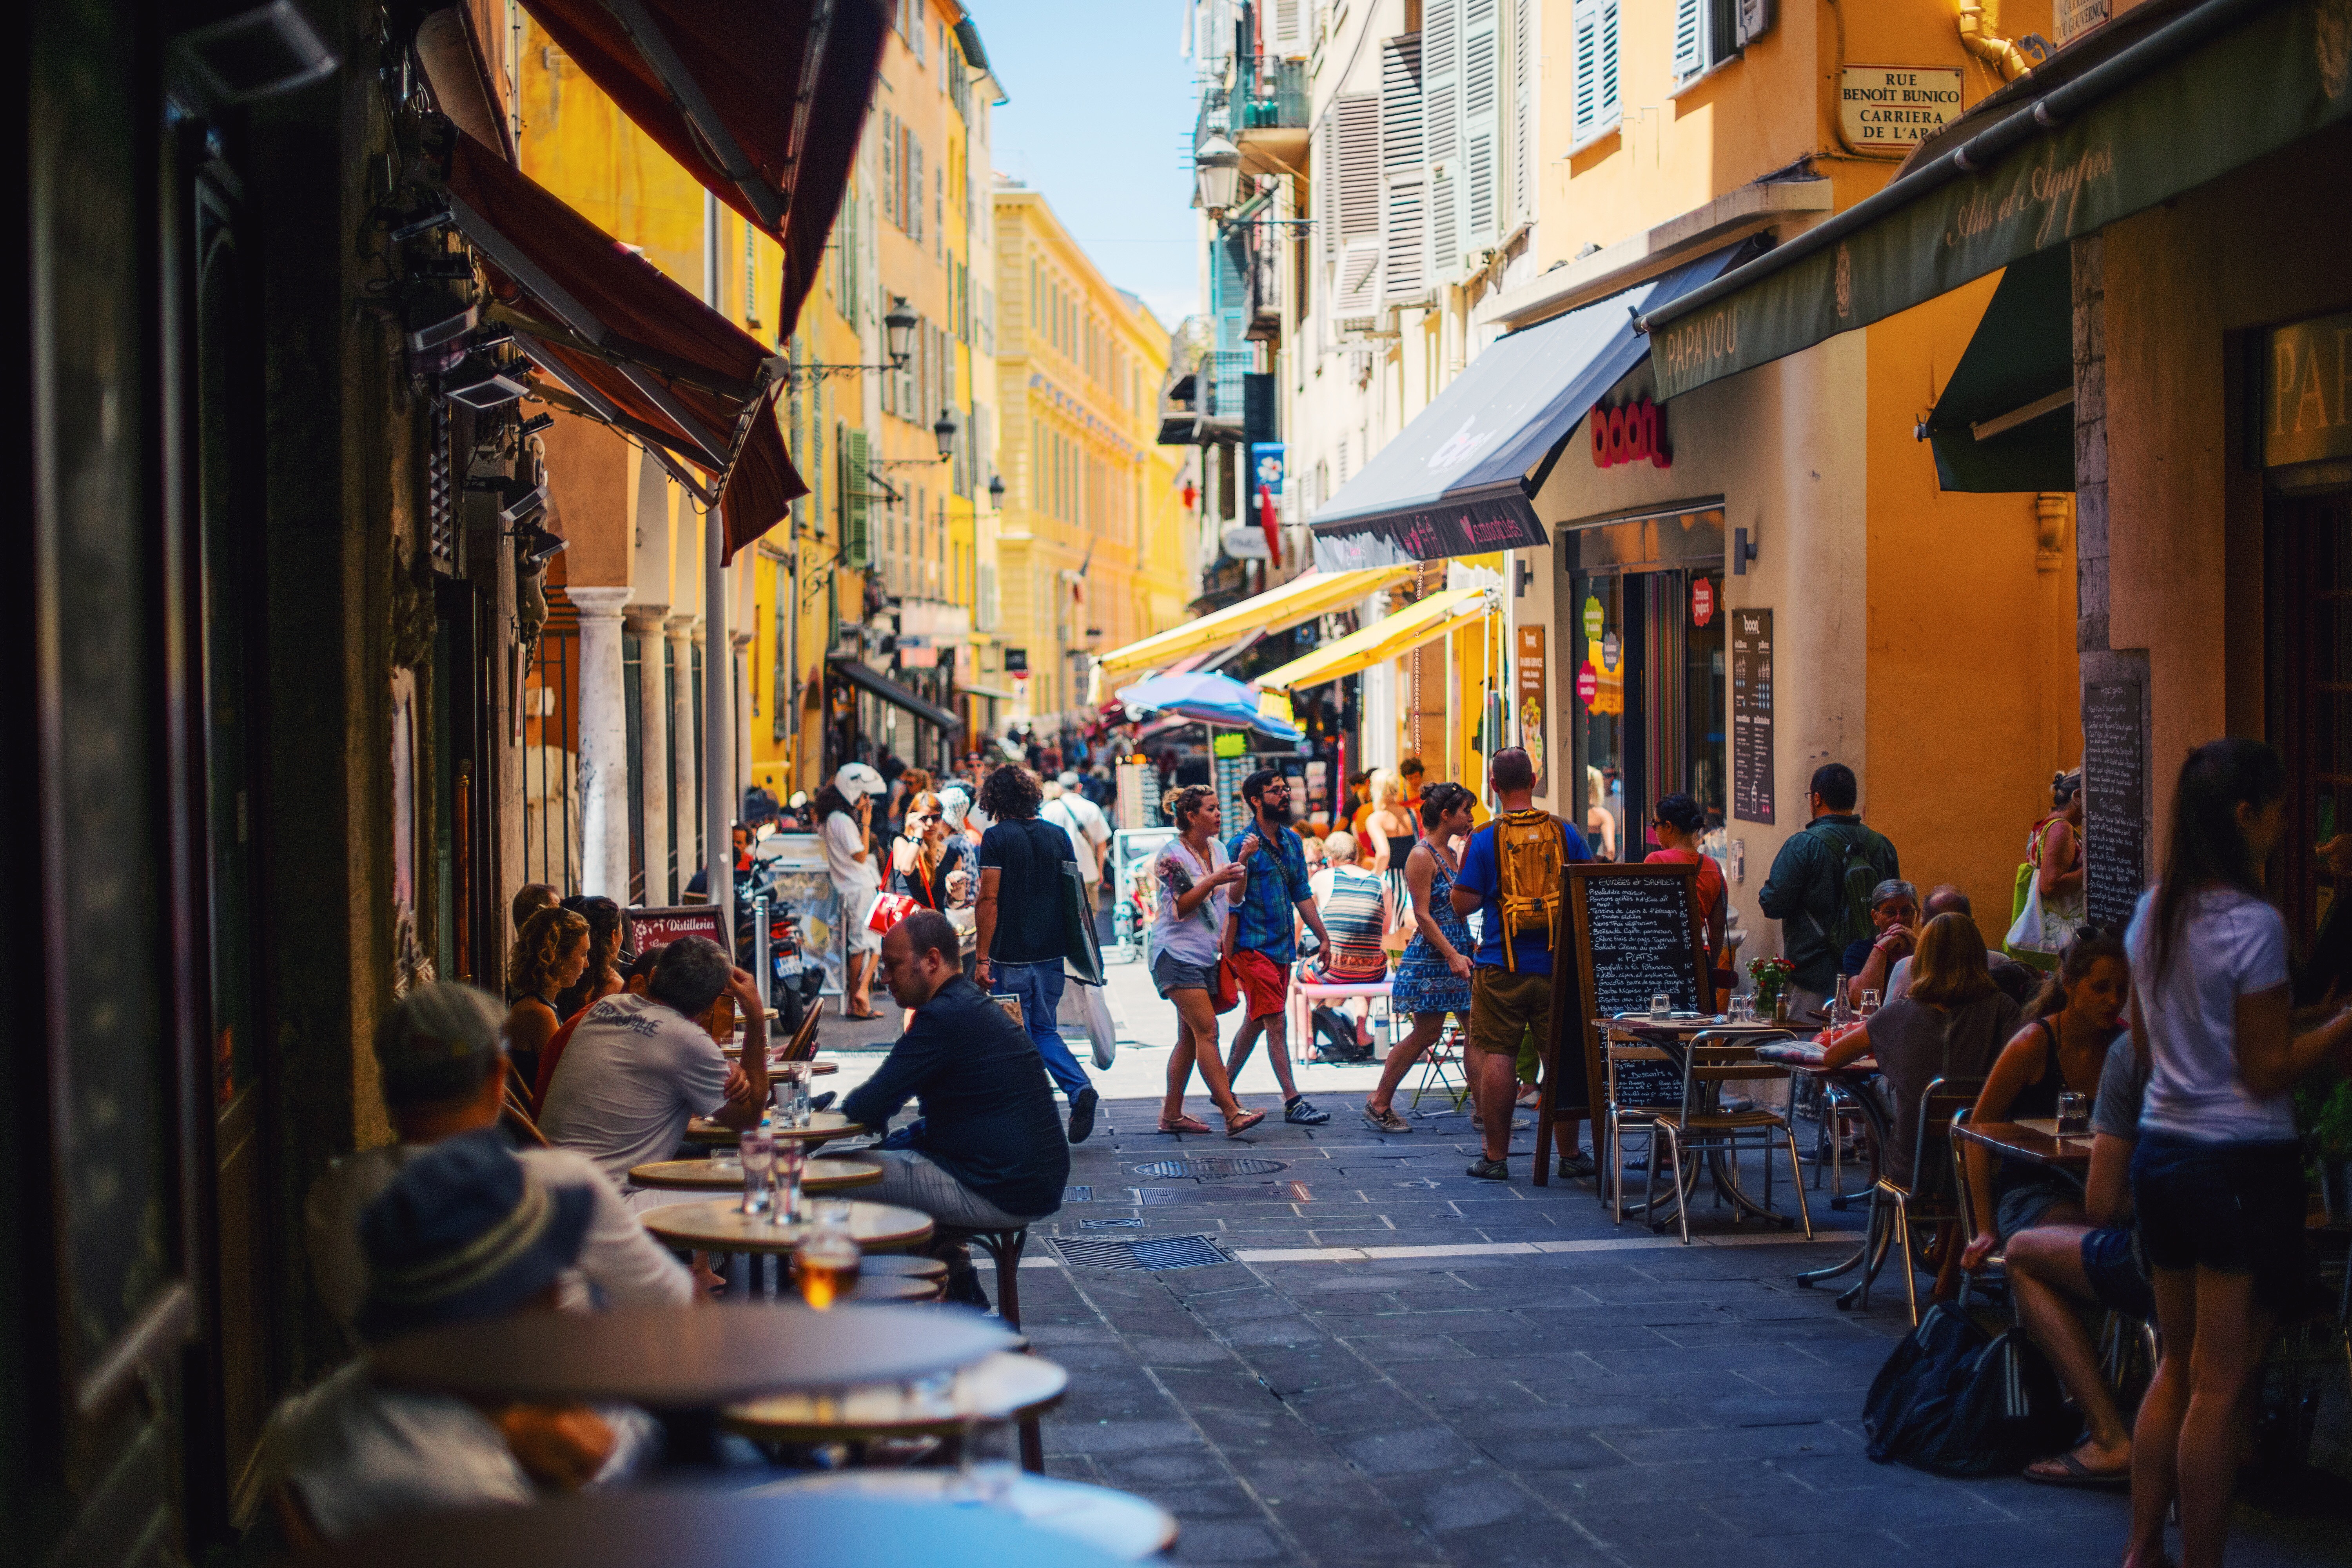
pedestrian, road, street, town, restaurant, alley, city, crowd, tourist, travel, evening, market, tourism, dining, infrastructure, neighbourhood, urban area, human settlement